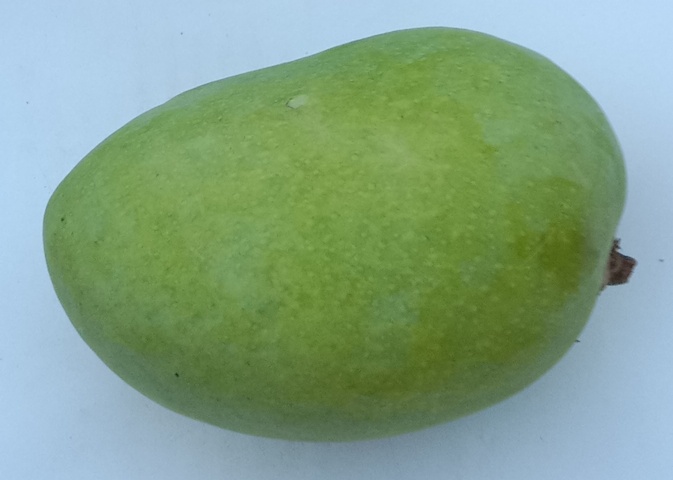
Mango variety: Chaunsa (Summer Bahisht)